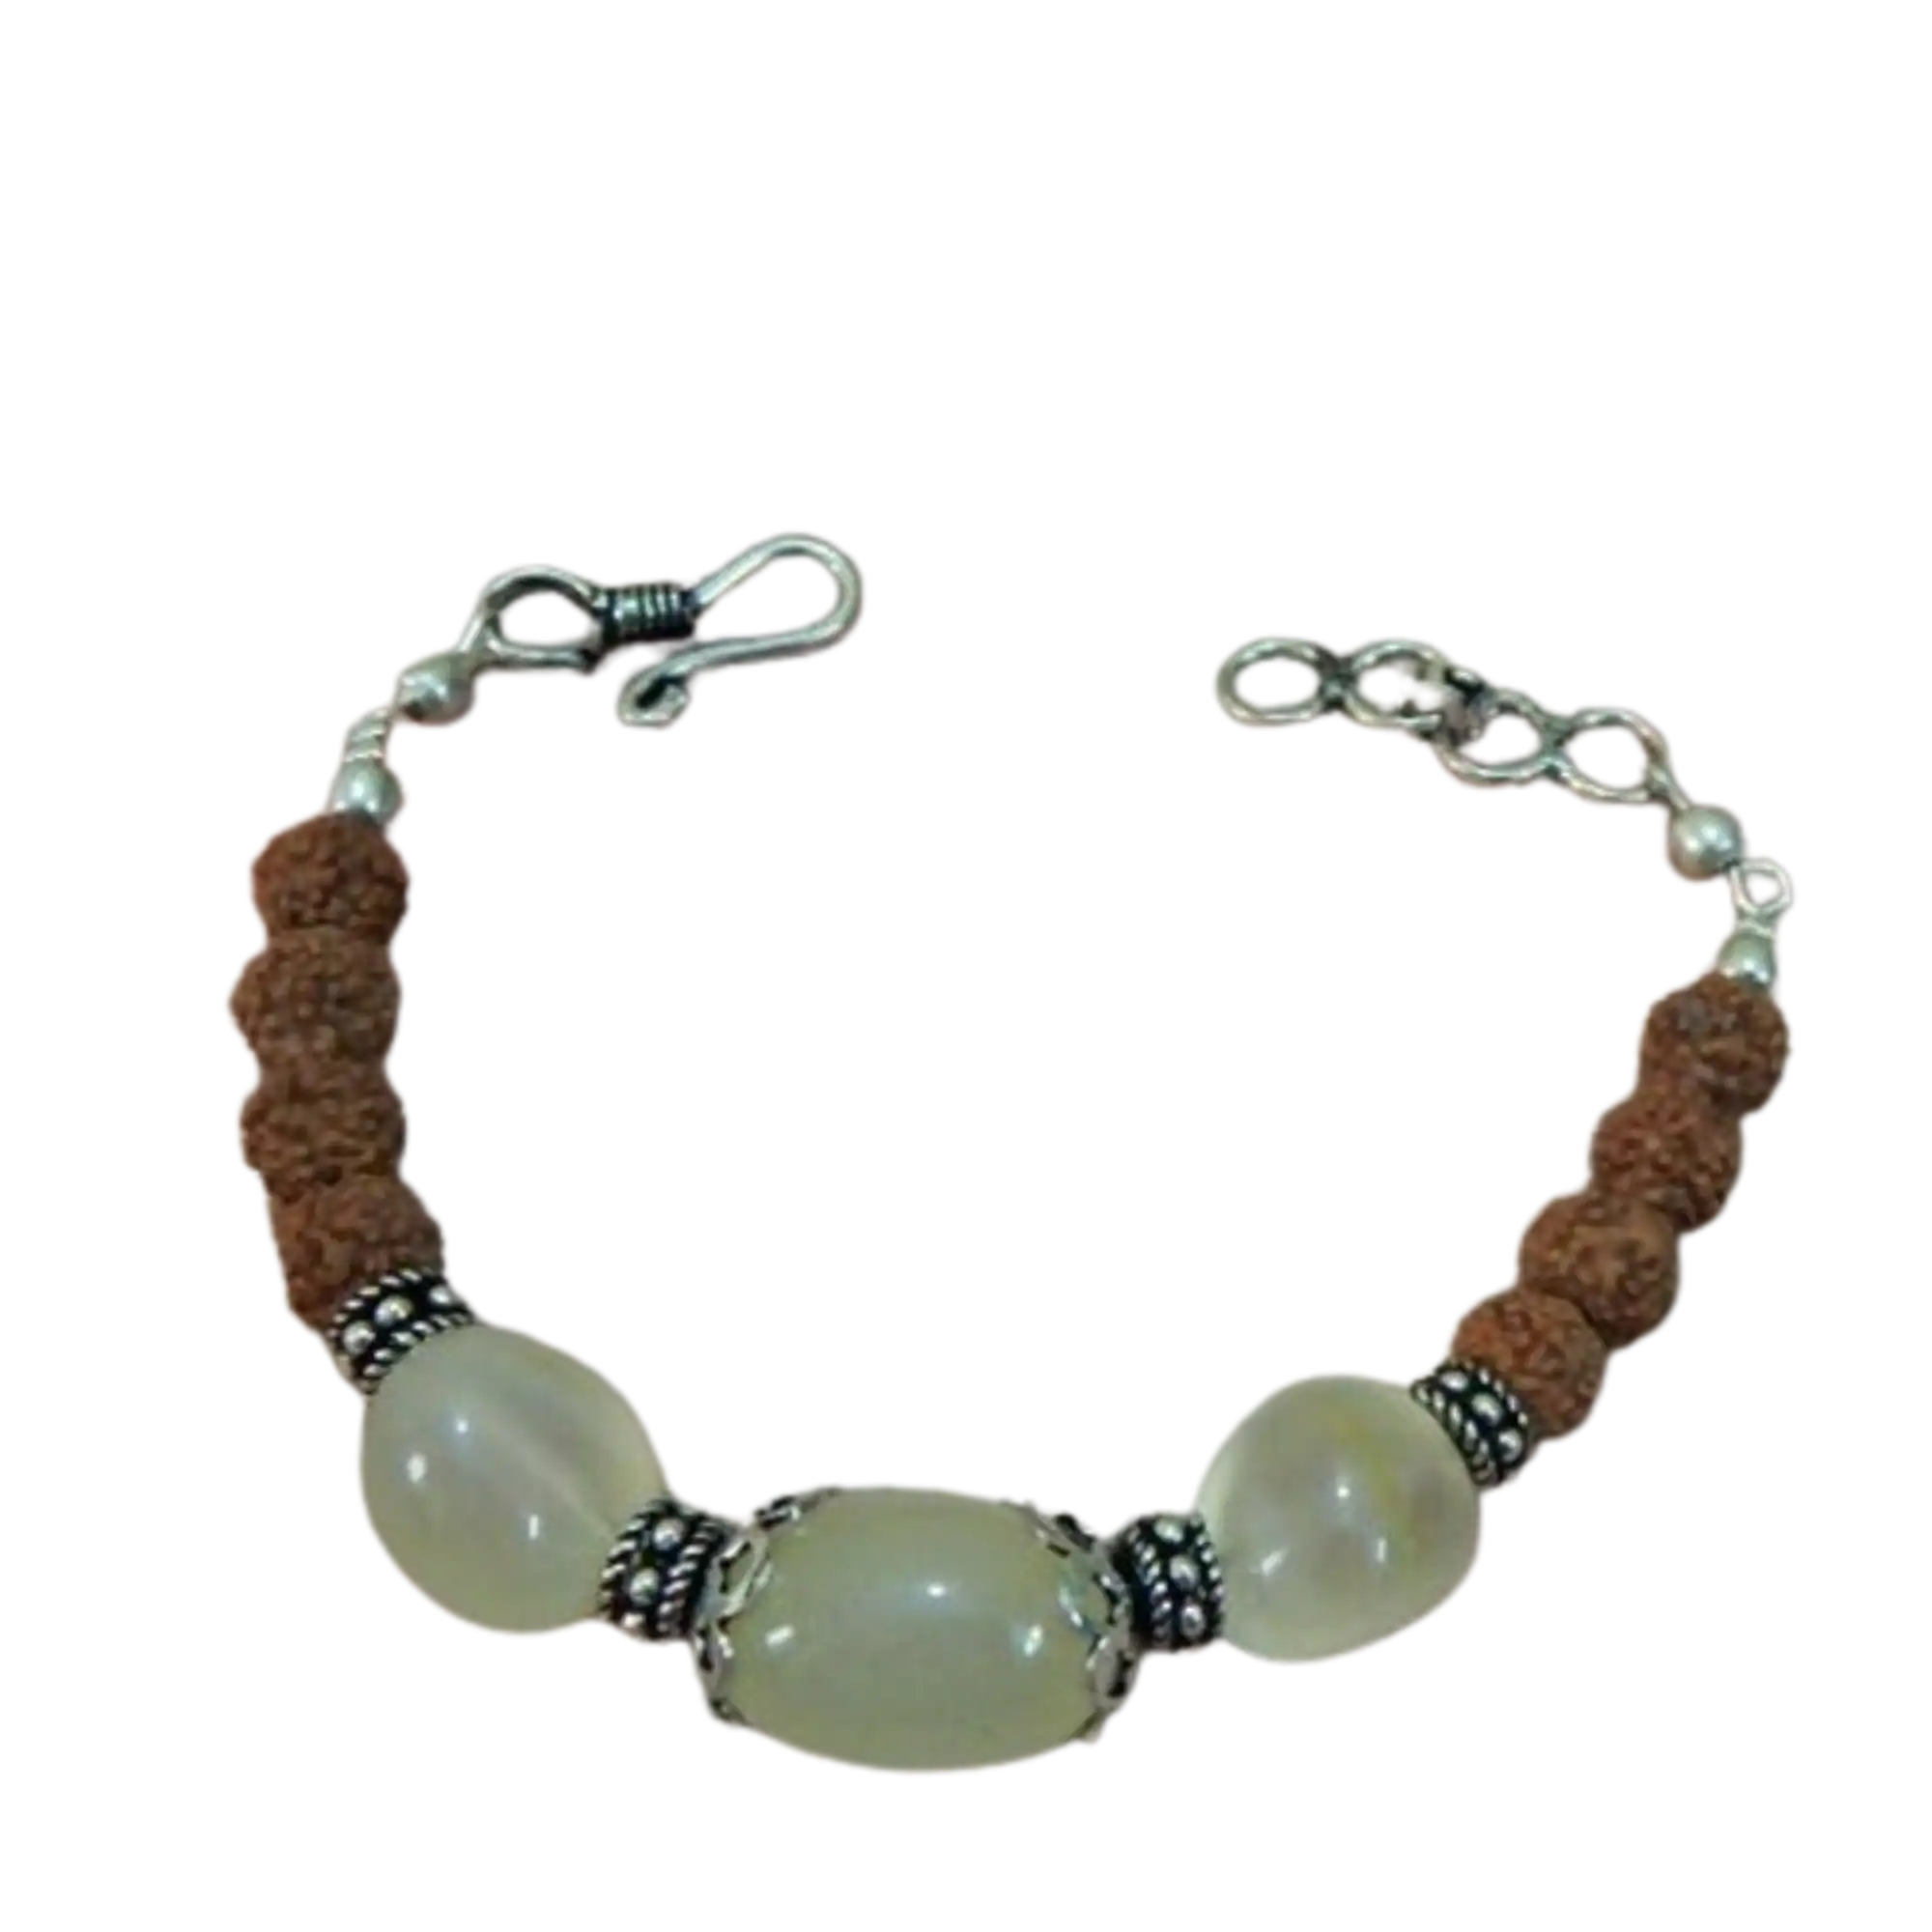
Jaya Vision Enterprises Yellow Aventurine Tumble & Rudraksha Beads Bracelet
Type: Bracelets
Brand: JAYA VISION ENTERPRISES
Price: Rs. 460
 Yellow Aventurine & Rudraksha Beads for Solar Plexus ChakraYellow Aventurine Tumble and Rudraksha Beads with Copper metal beads with Silver Polish.Yellow Aventurine is a protective stone and it gives ambition, intellect and increases personal power. It helps in stting up goals, in depression.Helps in bones, eyes, Hemophilia, reproductive organs, Hepatitis. "